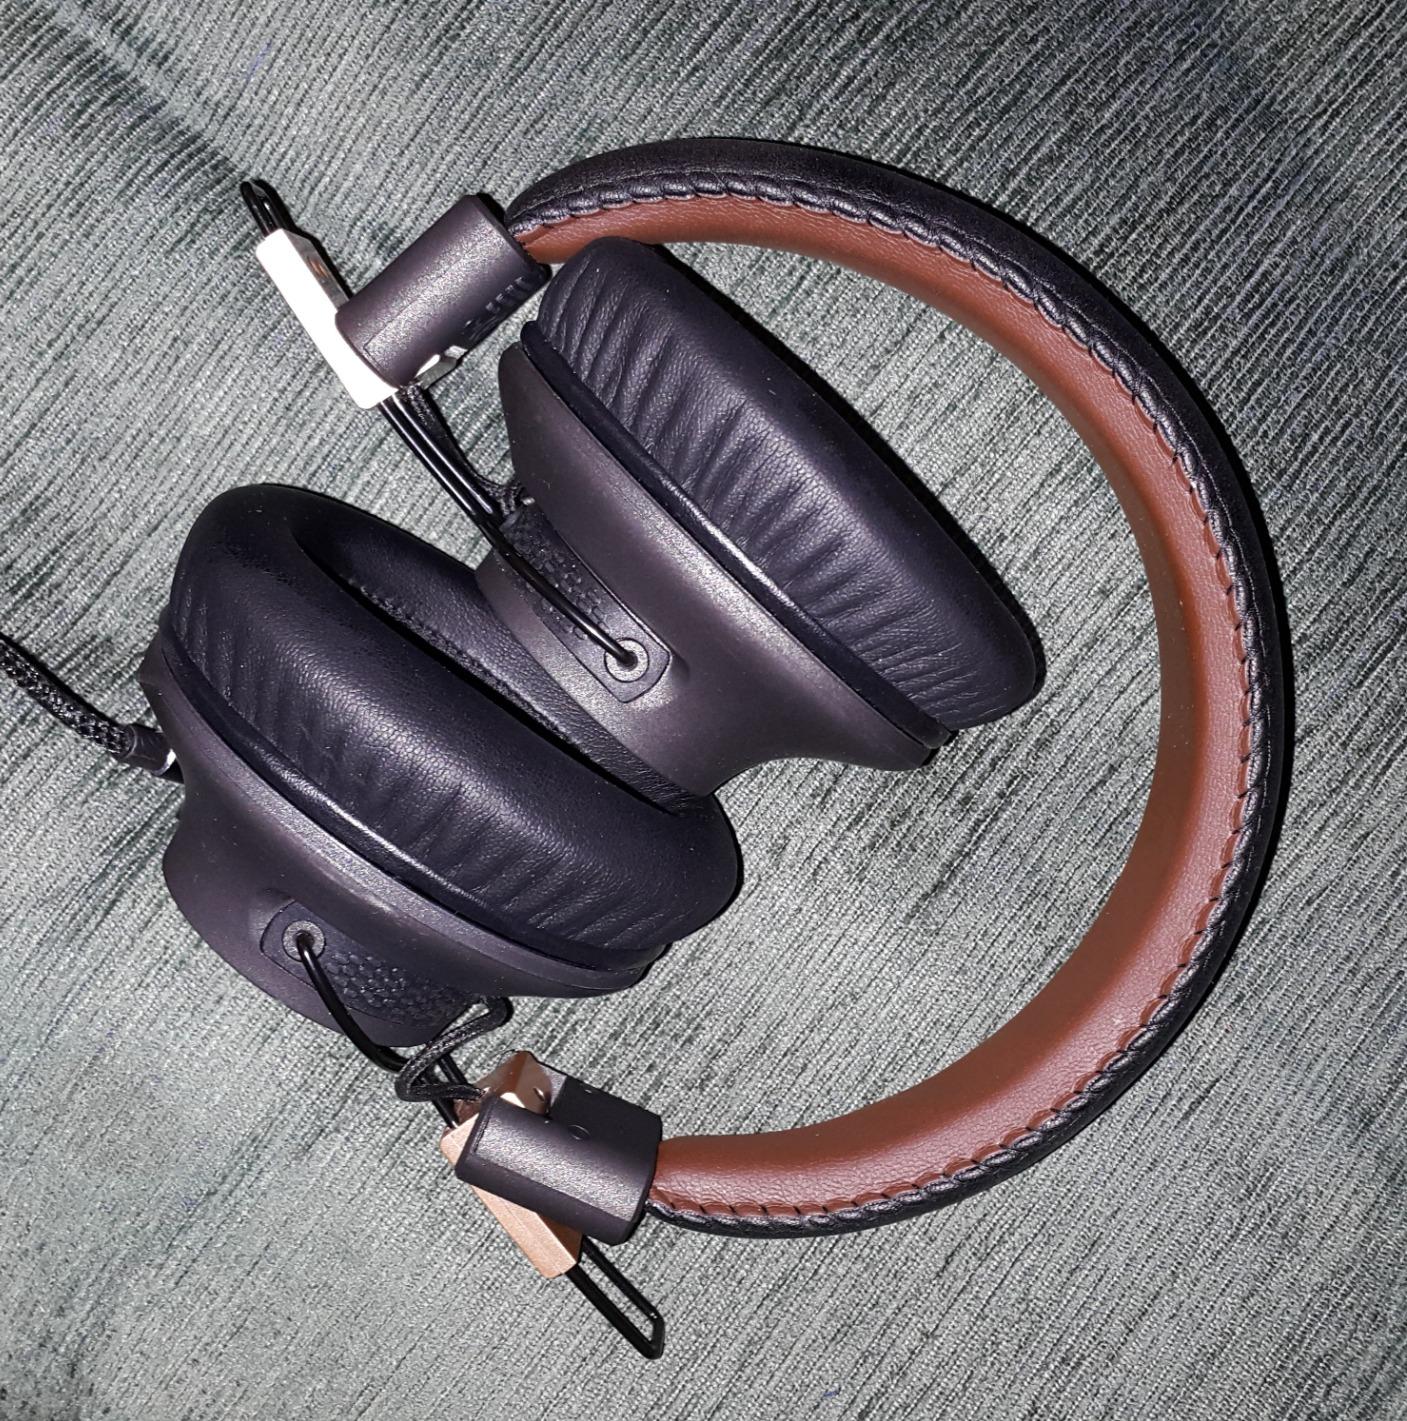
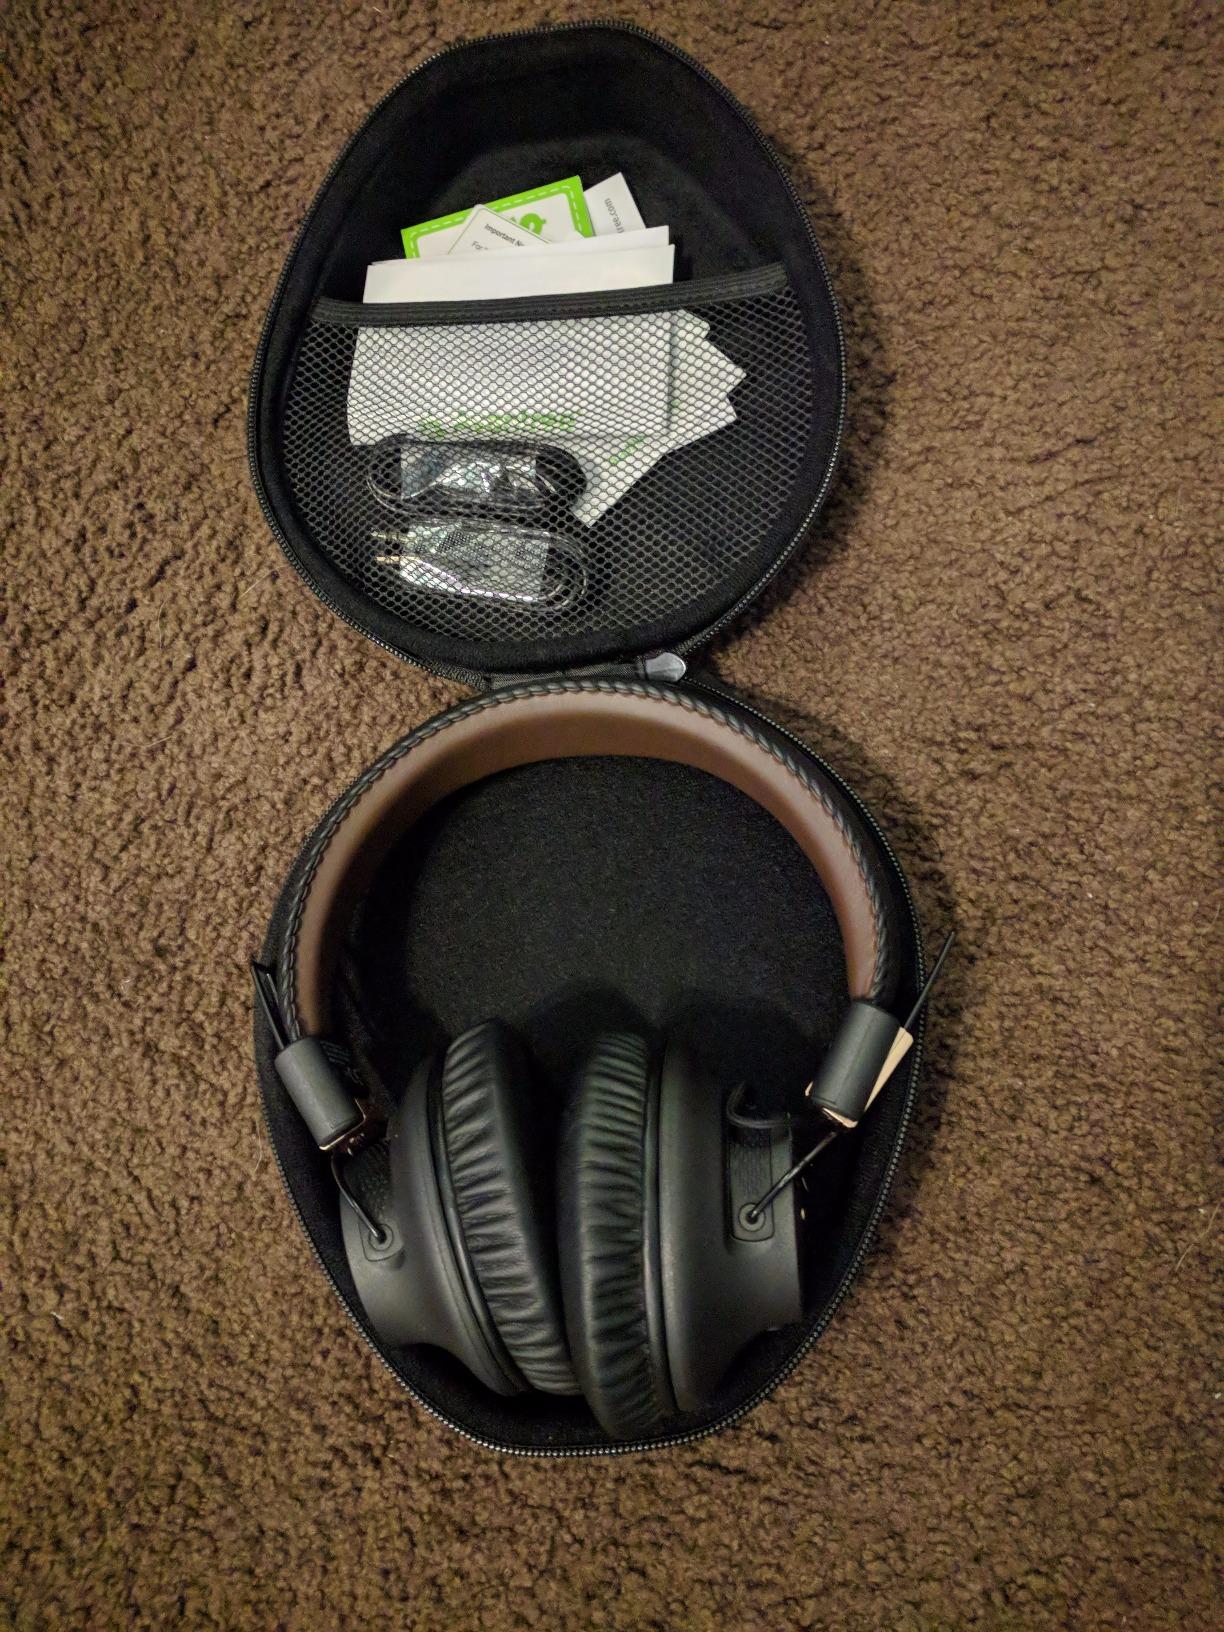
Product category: headphones
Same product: yes